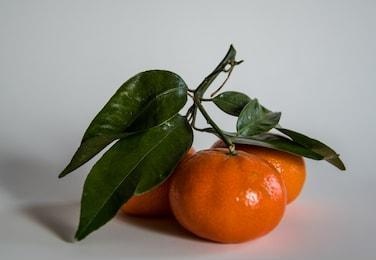
Label: mandarine